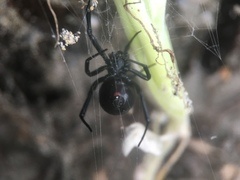
Species: Lactrodectus_hesperus